Pike Place Market

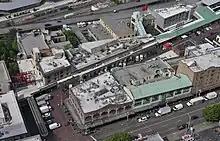
Aerial view of Pike Place Market from the east

The Pink Door (founded 1981), entered by a nearly unmarked door on upper Post Alley, is a favorite first-date restaurant, with solid Italian food, a fantasia of a dining room, a bar that sometimes features live jazz, and an outdoor deck overlooking Elliott Bay. Another restaurant combining Italian food and romantic ambience is the Il Bistro, located below grade in the Economy Market, off the winding cobblestones of Lower Post Alley. When it was founded in 1977 it was played an important role in the rise of fine dining in Seattle.